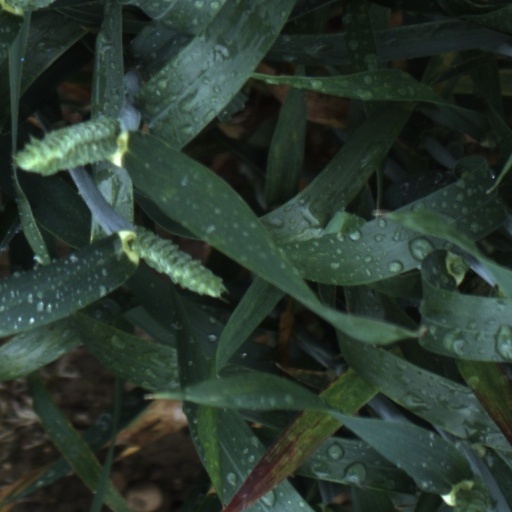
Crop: wheat